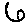
Label: 6